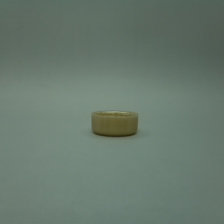
Color: yellow/gold
Cap type: standard cap